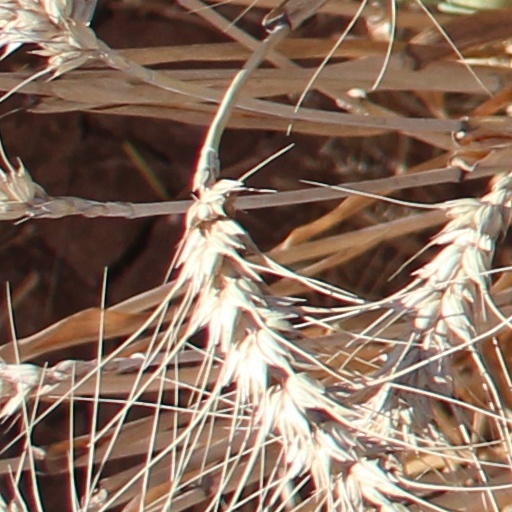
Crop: wheat